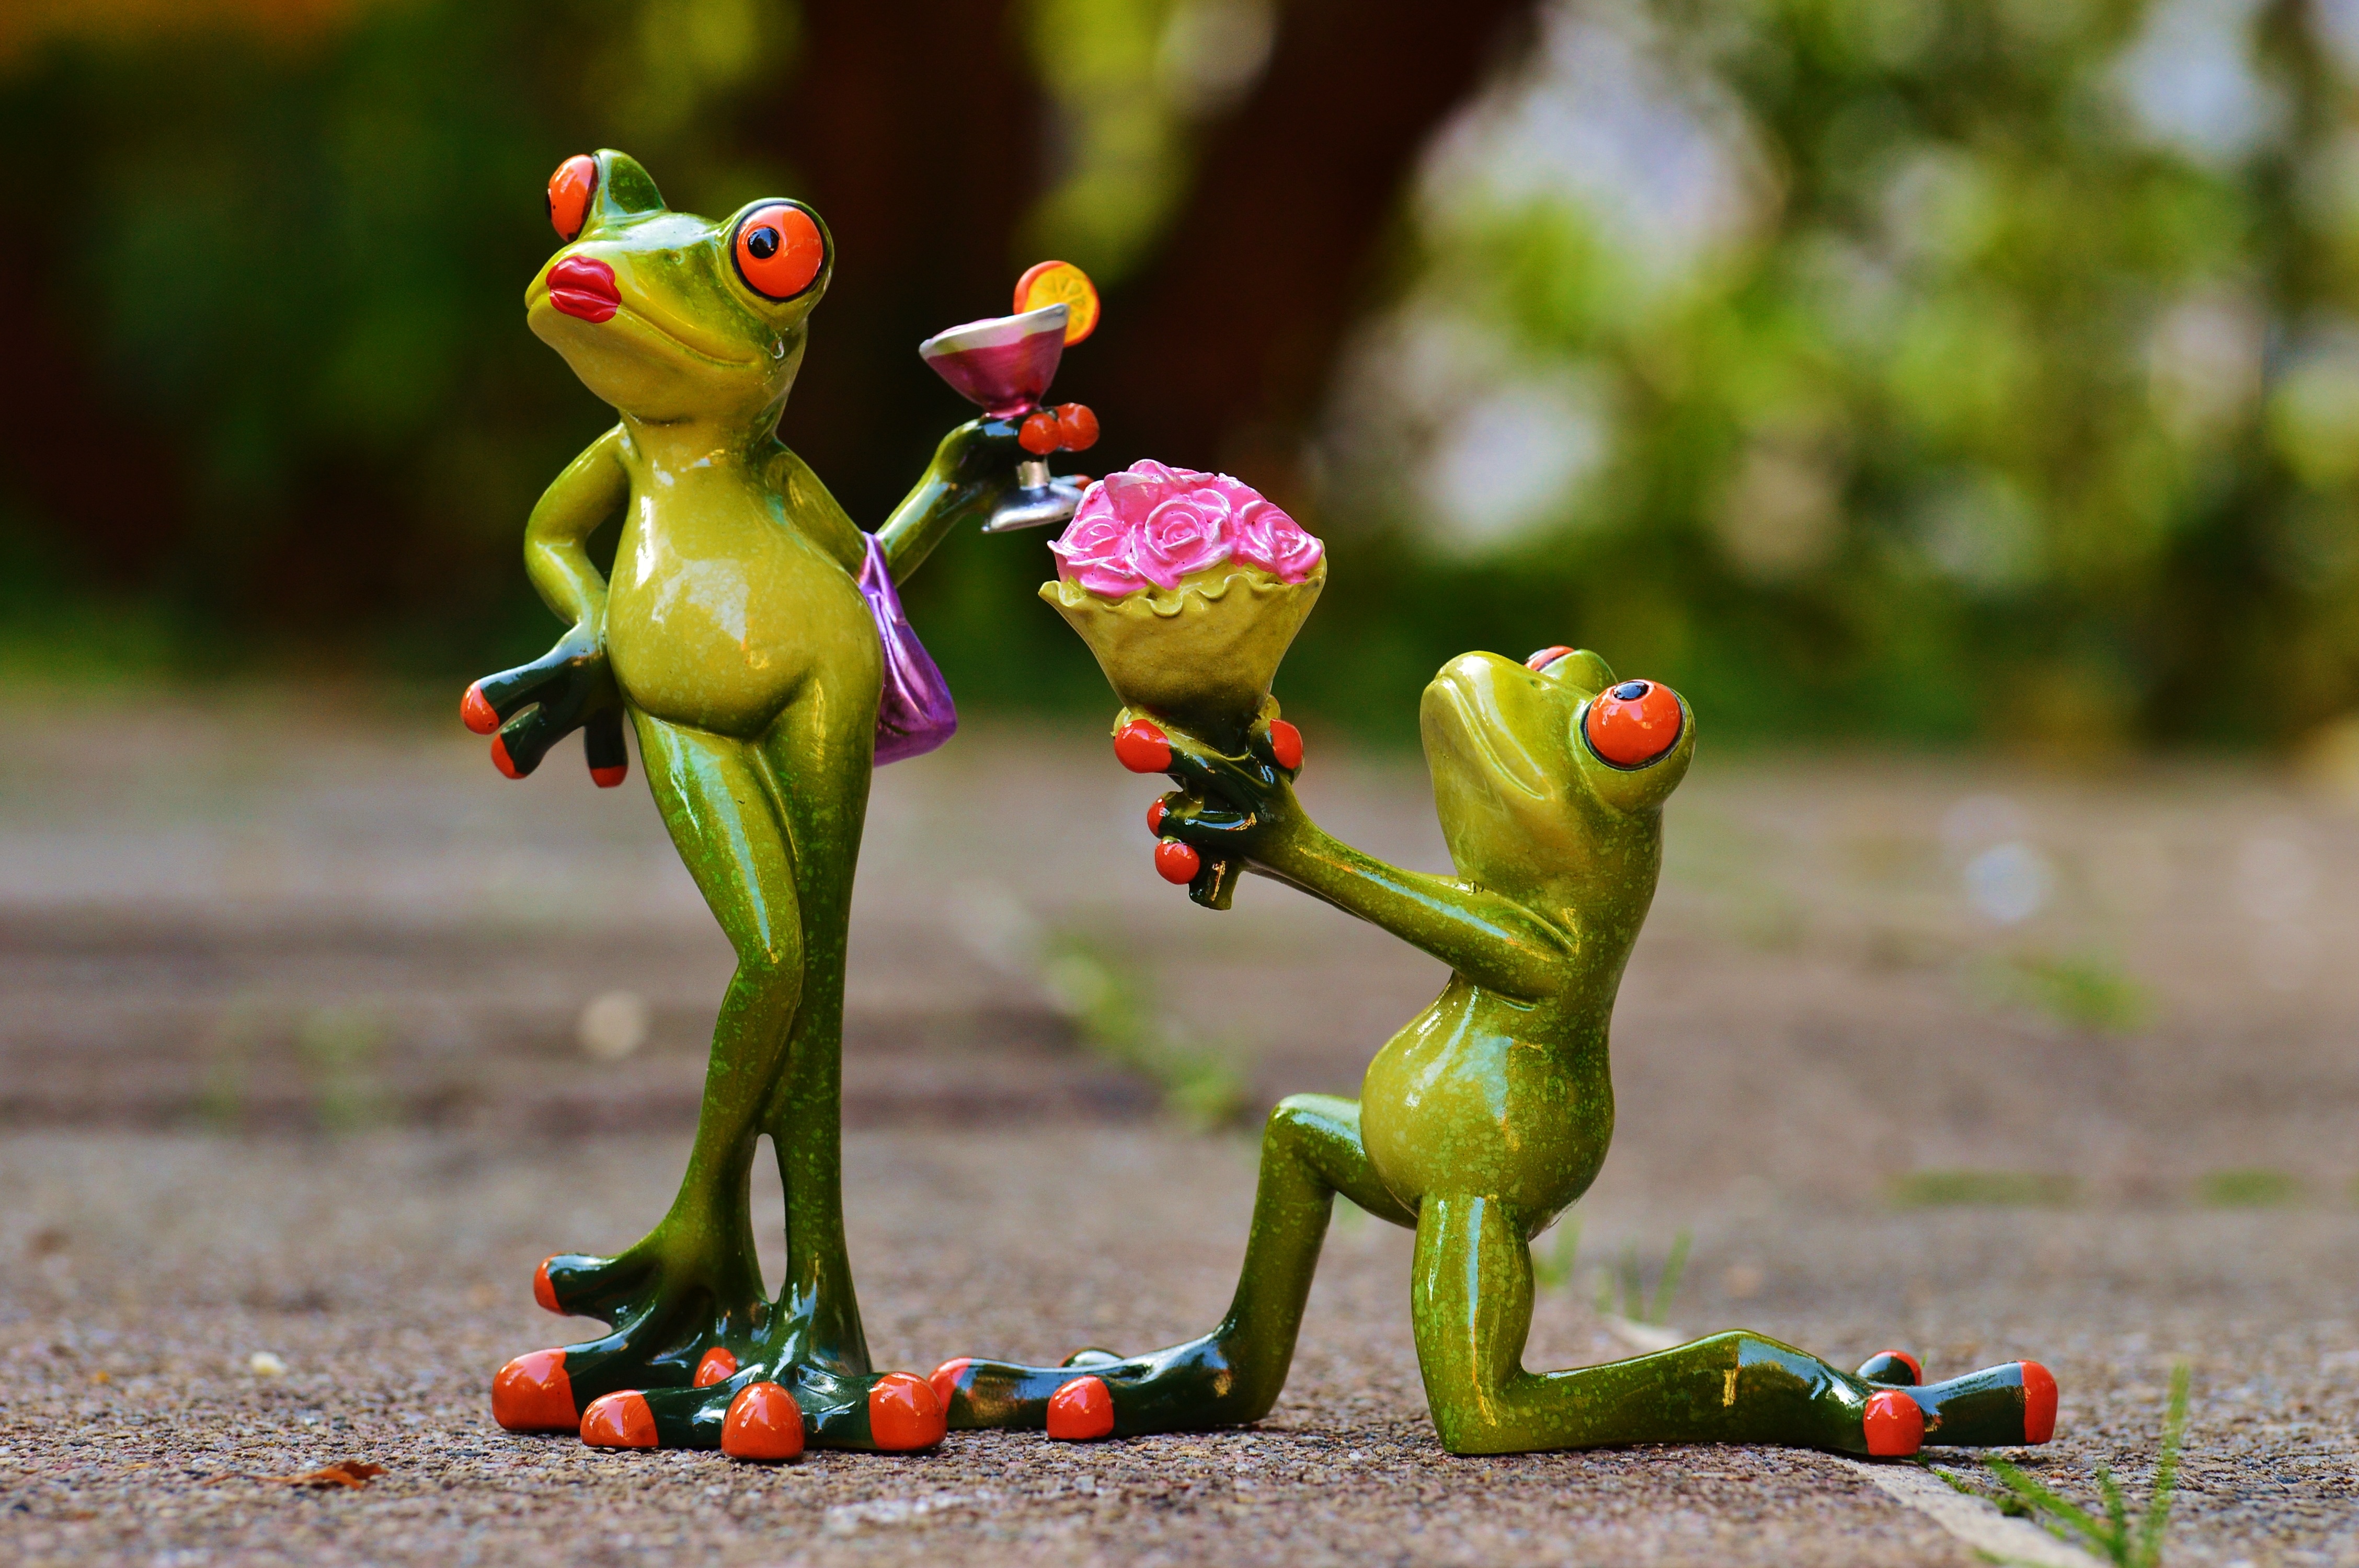
sweet, flower, cute, monument, statue, love, gift, green, jungle, frog, amphibian, toy, flowers, tree frog, roses, affection, figurine, vertebrate, funny, knee, greeting, macro photography, valentine's day, arrogant, forgive, marriage proposal, offended, excuse me, i beg your pardon